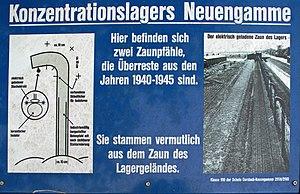
Hambourg (Neuengamme), Allemagne: Tableau d'information concernant les deux poteaux, probablement un restant du camp, aux berges de la Dove Elbe